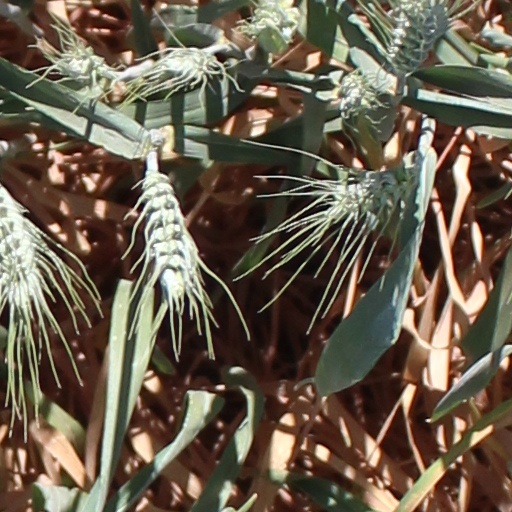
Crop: wheat